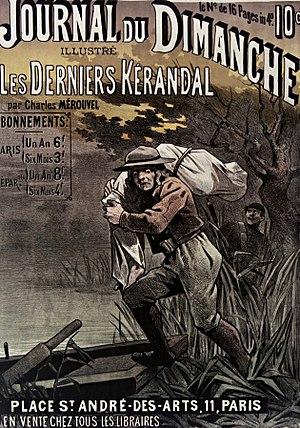
Charles Mérouvel, pseudonyme de Charles Chartier né le 1ᵉʳ décembre 1832 à L'Aigle, dans l'Orne, et mort le 20 juin 1920 à Mortagne-au-Perche, est un romancier et dramaturge français.